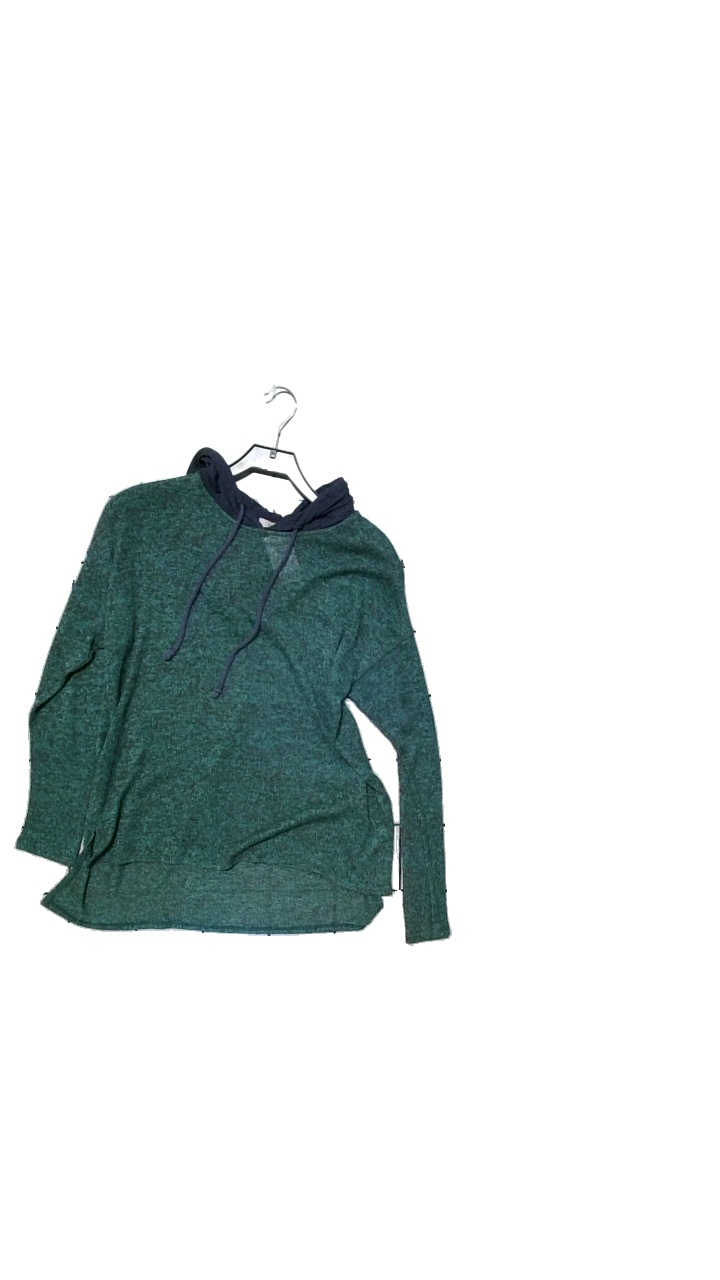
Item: Hoodie (Men)
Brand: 1018
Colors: Green, Blue
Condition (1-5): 3
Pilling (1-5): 3
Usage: Reuse
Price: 50-100